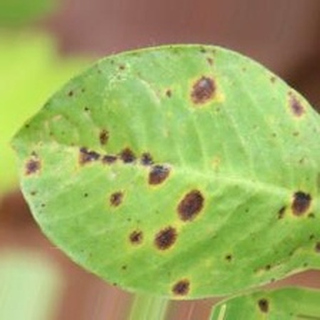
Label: groundnut_late_leaf_spot